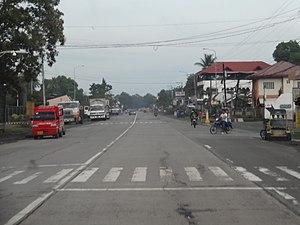
Buenavista est une municipalité de la province d'Agusan del Norte, aux Philippines.